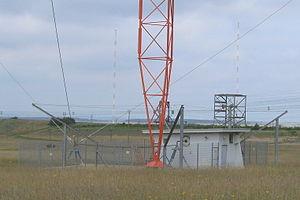
Photo 6. Base d'un des pylônes et cabine d'antenne.
L'émetteur d'Europe 1 est un émetteur radio à ondes longues qui diffusait vers la France les programmes de la station privée française Europe 1 jusqu'au 31 décembre 2019. Il est situé en Allemagne, à Felsberg-Berus, dans la Sarre ; il doit cette localisation au contrôle que la France exerçait sur ce territoire à l'époque de sa construction, dans les années 1950.